Geology of the West Coast Region

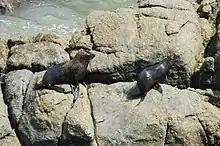

This is series of typically arc related Carboniferous to early Cretaceous plutones that intrude both the eastern and western provinces and are concentrated along the boundary of the two. Along the West Coast the various intrusions include the Karamea Granite and the Rahu, Separation Point and Darran suites. These intrusions have two distinct age ranges, Late Devonian to Carboniferous and Early Cretaceous.